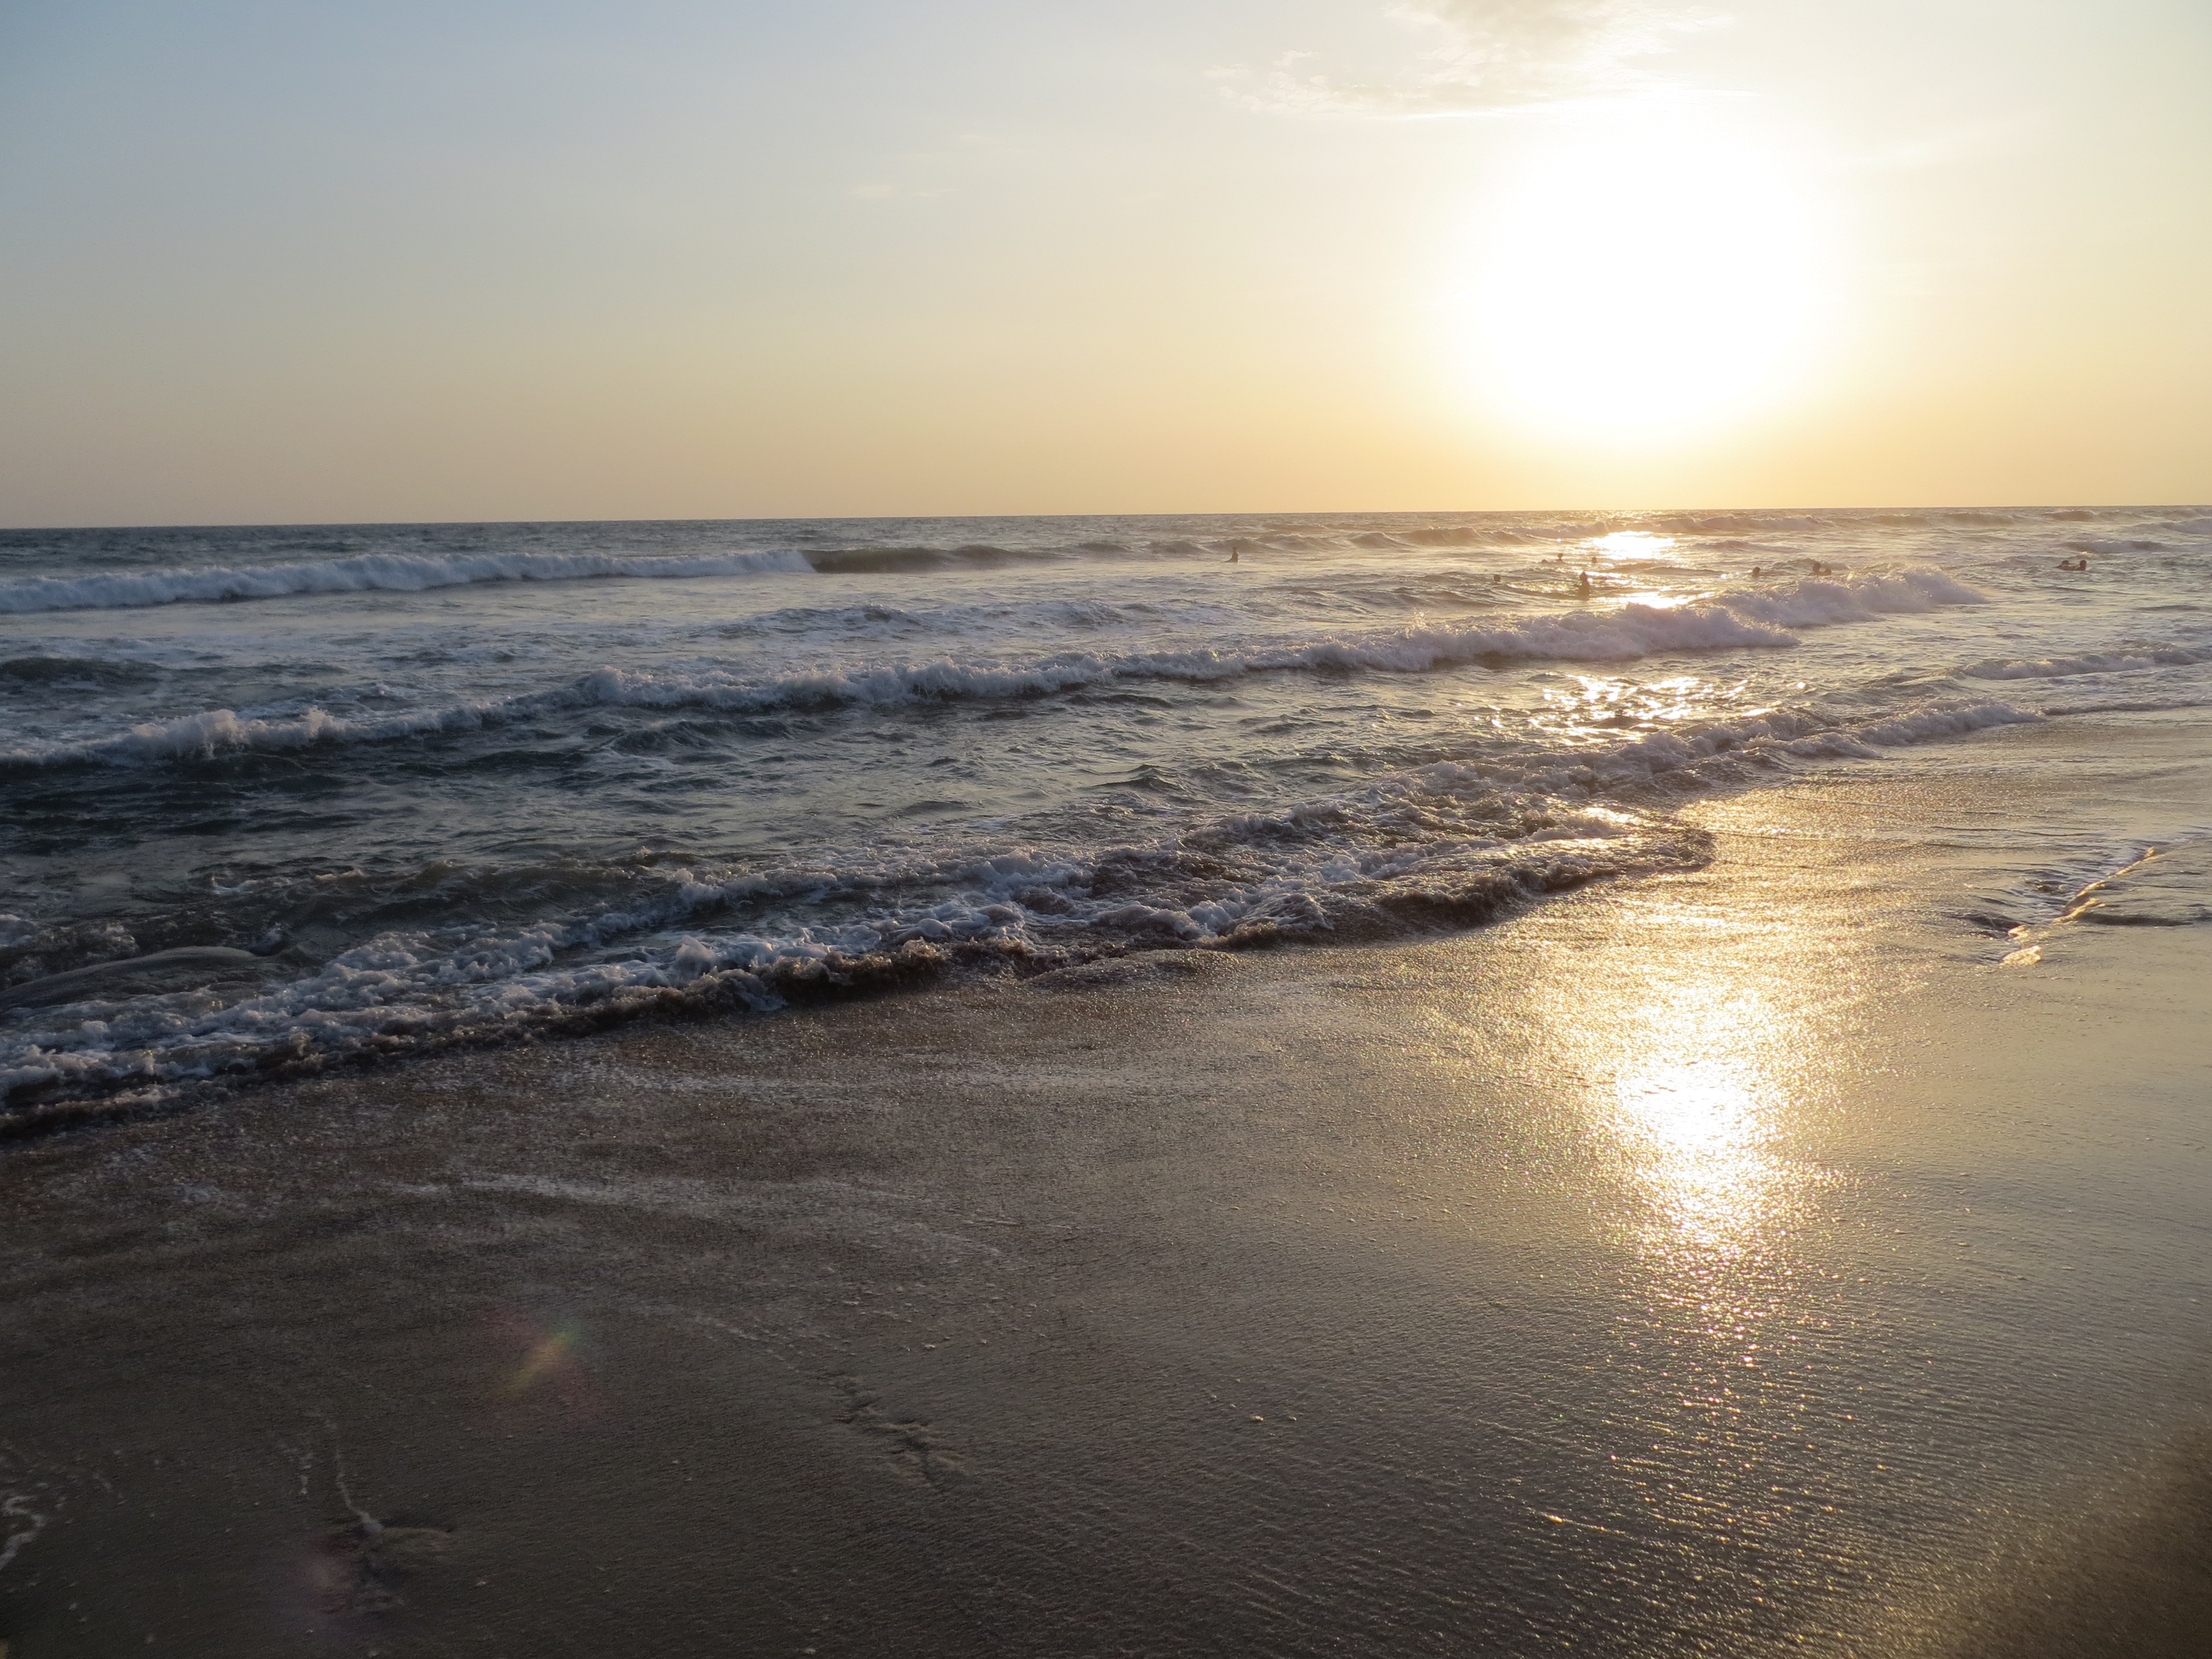
beach, sea, coast, sand, ocean, horizon, cloud, sun, sunrise, sunset, sunlight, morning, shore, wave, dawn, dusk, evening, reflection, body of water, life, mudflat, wind wave